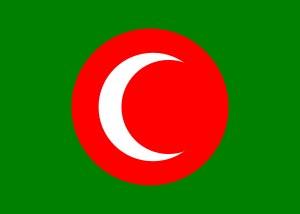
Le drapeau du Kurdistan est officiellement celui du Gouvernement régional du Kurdistan. La partie rouge représente la détermination, la combativité des Kurdes et également tous leurs martyrs. Le vert symbolise les montagnes, collines et plaines remplies de vert tandis que le blanc représente la paix et la prospérité. Quant au soleil, il rappelle les origines zoroastriennes des Kurdes, le feu et le soleil ayant été les forces sacrées. Ses 21 rayons désignent le nouvel an kurde qui prend lieu le 21 mars, à l'arrivée du printemps. Ce drapeau est généralement accepté en tant que drapeau national par le peuple kurde.
Mahmoud Barzandji est un leader kurde, né en 1878 dans le district de Barzinjah, actuellement rattaché à la province d'As-Sulaymaniya, au Kurdistan irakien, et mort le 9 octobre 1956.